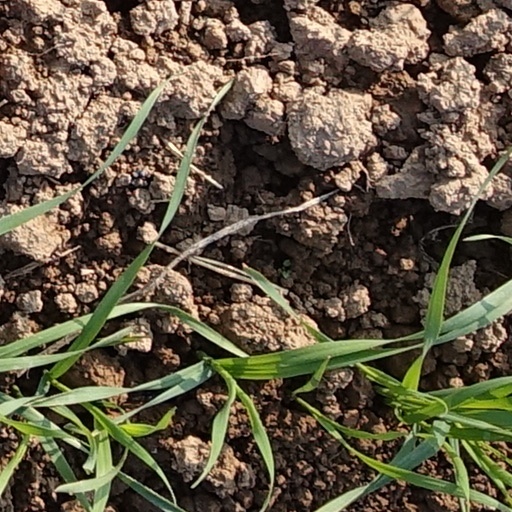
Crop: wheat